The Real World: Chicago

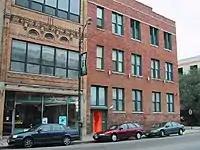
The season residence on July 16, 2001, note the vandalism (red paint on the door) and street-level brick that has been worn due to graffiti and its continued removal. The red paint was visible in the show, but the protests were not.

The cast resided in a loft at 1934 West North Avenue in the Chicago neighborhood of Wicker Park, which had formerly served as a sweatshop, storage facility, and after falling into disrepair, a drug den in the 1980s. In the late 1990s, it served as the space for Steven Ivcich Acting Studio where Johnny Kastl studied before moving to Los Angeles. After it was renovated, it served as Urbis Orbis Café, a classic hipster hangout, then an antique shop. Chicago Scenic Studios constructed the loft's interior, and interior decorating was overseen by local designer Suhail. After filming, fixtures and other items used during the production were auctioned off, and the space was converted into a Cheetah Gym, which opened in 2002.